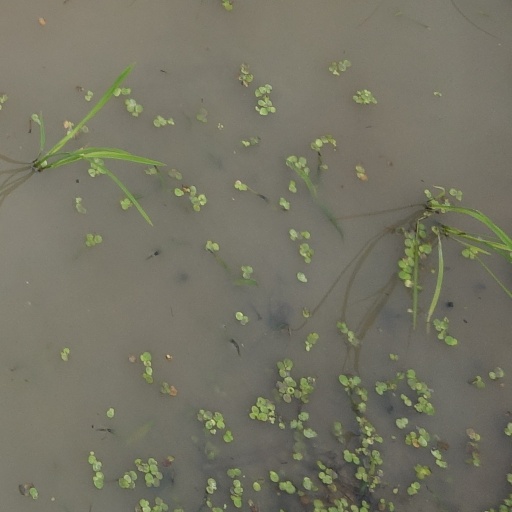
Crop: rice